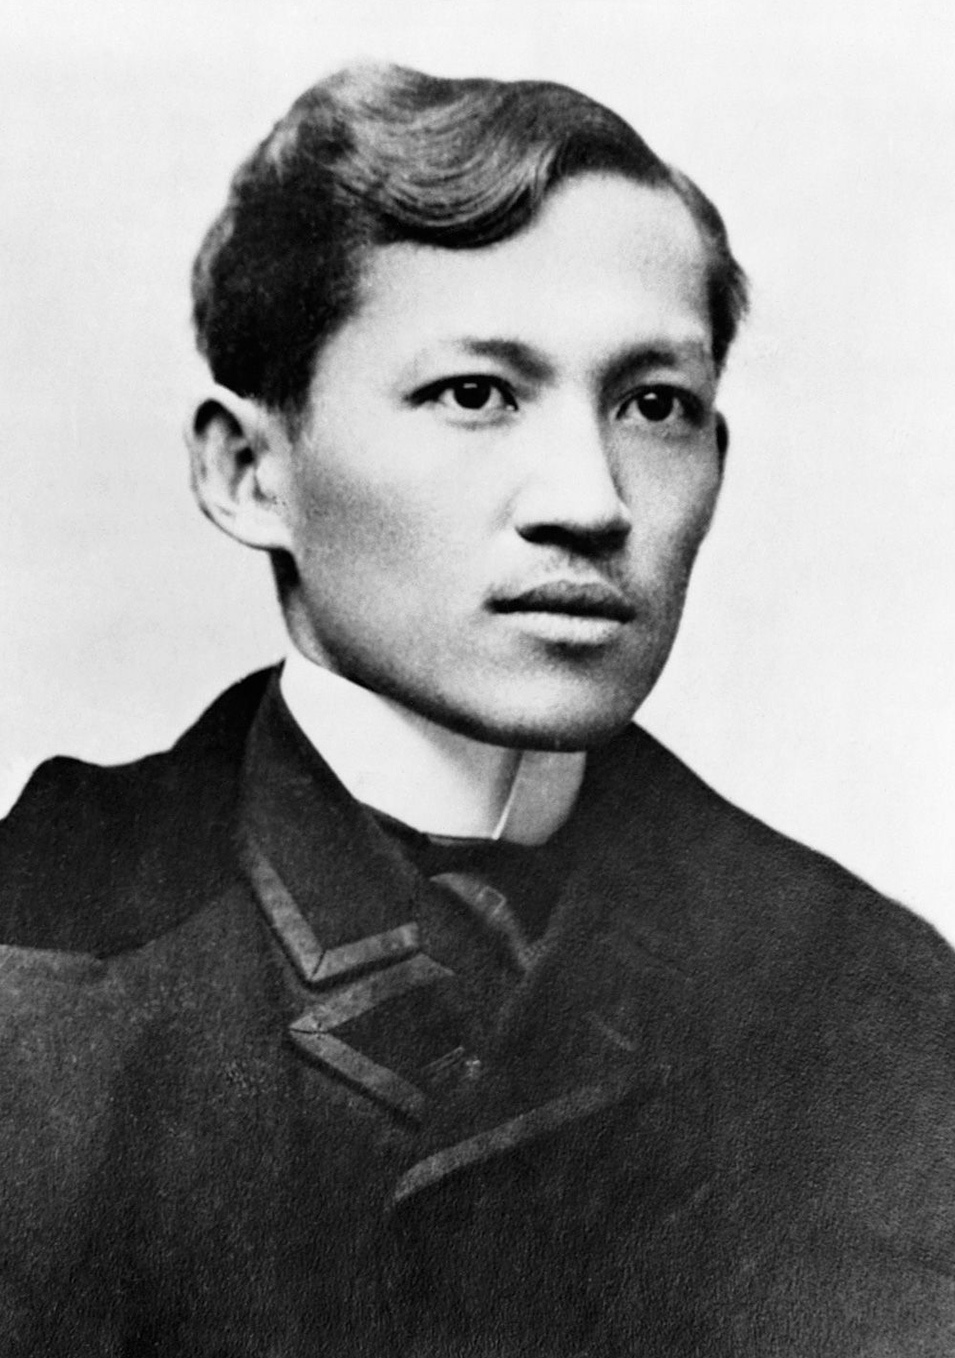
โฮเซ รีซัล

| birth_place = คาลัมบาซิตี, จังหวัดลากูนา|ลากูนา, ฟิลิปปินส์
| death_place = สวนริซัล|บากัมบายัน, มะนิลา, ฟิลิปปินส์
| death_cause = โทษประหารชีวิต
| nationality = ชาวฟิลิปปินส์|ฟิลิปปินส์
| image = Jose Rizal full.jpg
| name = โฮเซ รีซัล
| organization = พรรคลาโซลีดารีดัด, พรรคลาลิกาฟิลิปินา
| signature = Jose rizal signature.svg
โฮเซ รีซัล () หรือชื่อเต็มคือ โฮเซ โปรตาซีโอ รีซัล เมร์กาโด อี อาลอนโซ เรอาลอนดา (José Protacio Rizal Mercado y Alonzo Realonda) เป็นนักเขียนและวีรบุรษคนสำคัญของประเทศฟิลิปปินส์|ฟิลิปปินส์ในการต่อสู้เพื่อเรียกร้องเอกราชจากประเทศสเปน|สเปน เขาถูกจับและถูกตัดสินประหารชีวิตด้วยการยิงเป้าเมื่อ 30 ธันวาคม พ.ศ. 2439 การเสียชีวิตของเขากลายเป็นแรงบันดาลใจให้ชาวฟิลิปปินส์ลุกขึ้นสู้จนขับไล่สเปนออกไปได้สำเร็จ แม้จะถูกยึดครองโดยสหรัฐอเมริกาในเวลาต่อมา
== ชาติกำเนิด ==
รีซัลเกิดเมื่อ 19 มิถุนายน พ.ศ. 2404 ในครอบครัวที่มีฐานะดี มีเชื้อสายจีน สเปน ญี่ปุ่น และตากาล็อก จัดเป็นชนชั้นเมสตีโซตามการแบ่งชนชั้นในยุคอาณานิคมสเปน เขาได้รับการศึกษาจากโรงเรียนของบาทหลวงโดมินิกันและเยซูอิต เขาใช้ได้หลายภาษาทั้งภาษาตากาล็อก ภาษาสเปน ภาษาละติน และภาษาฮีบรู
แม่ของรีซัลถูกตัดสินจำคุก 2 ปี ด้วยข้อหาวางยาพิษเพื่อนบ้าน พี่ชายของเขาถูกไล่ออกจากโรงเรียนเพราะใกล้ชิดกับกลุ่มบาทหลวงชาวพื้นเมืองที่ถูกศาสนจักรสเปนสั่งแขวนคอ เมื่อ พ.ศ. 2415 ในมรสุมชีวิตดังกล่าว รีซัลมีอายุเพียง 10-11 ปี เท่านั้น ในที่สุดรีซัลจึงถูกส่งไปเรียนแพทย์ในยุโรปเป็นเวลา 5 ปี ซึ่งกลายเป็นห้วงเวลาที่เขาได้เพาะบ่มอุดมการณ์เพื่อต่อสู้กับเจ้าอาณานิคมสเปน
== การต่อสู้ ==
ไฟล์:Rizal execution.jpg|thumb|350px|การประหารชีวิตโฮเซ รีซัล ในเช้าวันที่ 30 ธันวาคม พ.ศ. 2439
รีซัลกลับฟิลิปปินส์เมื่อ พ.ศ. 2430 แต่อยู่ได้เพียง 6 เดือน ก็ถูกบีบให้กลับไปอยู่ในยุโรปอีก ซึ่งเป็นผลจากนวนิยาย “อันล่วงละเมิดมิได้” เขากลับมาฟิลิปปินส์อีกครั้งเมื่อ พ.ศ. 2435 โดยช่วงที่อยู่ในยุโรปช่วงที่ 2 นี้ เขาเขียนนวนิยายเรื่อง El Filibusterimos ซึ่งเป็นภาคต่อของนิยายเรื่องแรก เมื่อเขากลับมาถึงฟิลิปปินส์ หน่วยสืบราชการลับของสเปนพบนิยายต้องห้ามในกระเป๋าเดินทาง เป็นเหตุให้เขาถูกเนรเทศไปอยู่เกาะดาปีตัน ทางตะวันออกเฉียงเหนือของเกาะมินดาเนา
ช่วง พ.ศ. 2411–2421 เกิดการลุกฮือขึ้นในคิวบา พรรคพวกของรีซัลวิ่งเต้นให้รีซัลไปทำงานด้านการแพทย์ในสงครามนี้ รีซัลได้รับอนุญาตให้ไปคิวบาเมื่อ 1 กรกฎาคม พ.ศ. 2439 แต่เขาพลาดเรือ ไม่ได้เดินทางไป ขณะเดียวกันนั้น อันเดรส โบนีฟาซีโอ นักปฏิวัติผู้ก่อตั้งสมาคมกาตีปูนัน ติดต่อรีซัลให้เข้าร่วมปฏิวัติด้วยความรุนแรงแต่เขาปฏิเสธ
รีซัลถูกกักตัวบนเรือรบสเปนและถูกส่งไปสเปนเมื่อ 3 กันยายน แต่หลังจากการโจมตีสเปนของโบนีฟาซีโอเมื่อ 30 สิงหาคม ทำให้ฝ่ายอาณานิคมเพ่งเล็งรีซัล และส่งโทรเลขให้จับกุมรีซัลไว้และส่งกลับฟิลิปปินส์เมื่อ 3 ธันวาคม เขาถูกนำตัวขึ้นศาลไต่สวนเมื่อวันที่ 12 ธันวาคม และถูกตัดสินให้ประหารชีวิตเมื่อวันที่ 26 ธันวาคม การประหารชีวิตมีขึ้นในตอนเช้าวันที่ 30 ธันวาคม พ.ศ. 2439 นำโดย นายกรัฐมนตรีสเปน "Antonio Canovas del Castillo" ทำให้รีซัลกลายเป็นวีรบุรุษของฟิลิปปินส์ไปในที่สุด
== บทกวีลาตาย ==
ก่อนถูกประหารชีวิต เขาเขียนบทกวีลาตายไว้ ขนาดยาว 14 บท เป็นภาษาสเปนชื่อ "mi último adiós" บทกวีนี้ได้รับการส่งเสริมให้แปลเป็นภาษาต่าง ๆ ทั่วโลก รวมทั้งภาษาท้องถิ่นของฟิลิปปินส์โดยสถาบันประวัติศาสตร์แห่งชาติฟิลิปปินส์ ปัจจุบันแปลเป็นภาษาต่าง ๆ มากกว่า 100 ภาษา รวมทั้งภาษาไทย บทกวีนี้แปลเป็นภาษาอังกฤษเมื่อ พ.ศ. 2444 ภาษาสวีเดน พ.ศ. 2446 ภาษาญี่ปุ่น พ.ศ. 2460 ภาษาฮังการี ภาษาฝรั่งเศส ภาษาเยอรมัน พ.ศ. 2470 ภาษาอินโดนีเซีย พ.ศ. 2493 ส่วนภาษาอื่น ๆ รวมทั้งภาษาไทย เริ่มแปลประมาณ พ.ศ. 2523
== อ้างอิง ==
* ชาญวิทย์ เกษตรศิริ. "โฮเซ่ ริซัล ลัทธิชาตินิยมกับ “ปีศาจ” ของการเปรียบเทียบ" ใน จิตราภรณ์ ตันรัตนกุล. อันล่วงละเมิดมิได้. กรุงเทพฯ: มูลนิธิโครงการตำราสังคมศาสตร์และมนุษยศาสตร์, 2548.
หมวดหมู่:บุคคลในคริสต์ศตวรรษที่ 19
หมวดหมู่:บุคคลที่เกิดในปี พ.ศ. 2404
หมวดหมู่:จักษุแพทย์ชาวฟิลิปปินส์|ฮโซ รีซัล
หมวดหมู่:นักเขียนชาวฟิลิปปินส์|ฮ
หมวดหมู่:บุคคลจากจังหวัดลากูนา
หมวดหมู่:คริสต์ศาสนิกชนนิกายโรมันคาทอลิกชาวฟิลิปปินส์
หมวดหมู่:ชาวฟิลิปปินส์เชื้อสายจีน
หมวดหมู่:ชาวฟิลิปปินส์เชื้อสายญี่ปุ่น
หมวดหมู่:ชาวฟิลิปปินส์เชื้อสายสเปน
หมวดหมู่:ชาวตากาล็อก